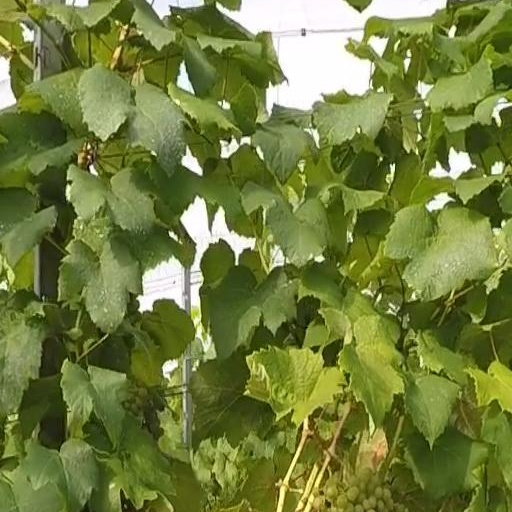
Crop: grape